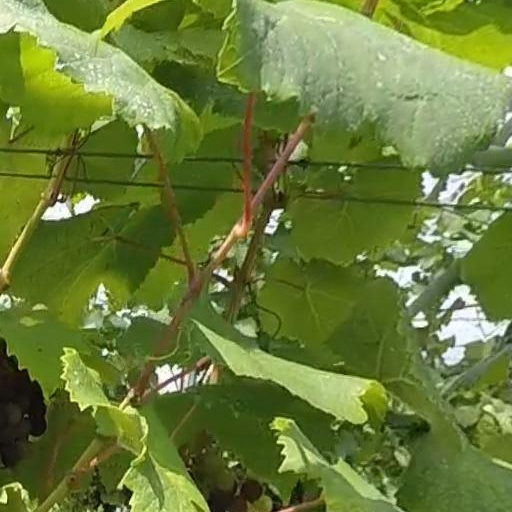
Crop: grape